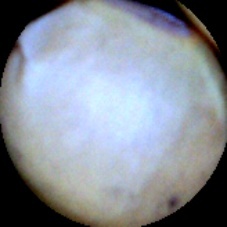
Label: Intact